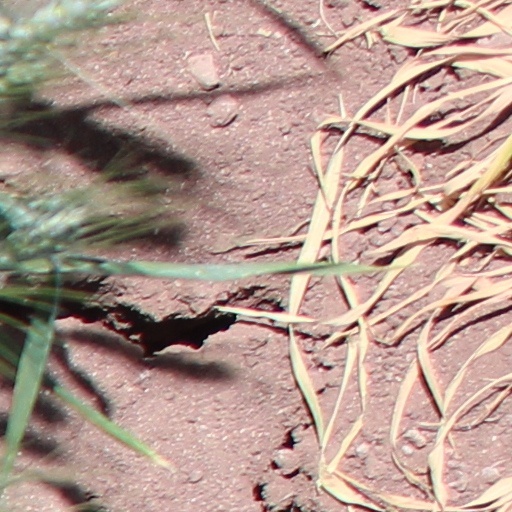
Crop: wheat